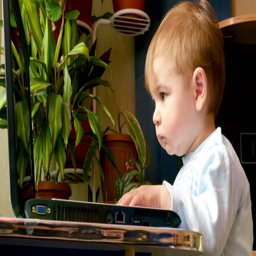
little baby boy staring at a computer , 4k